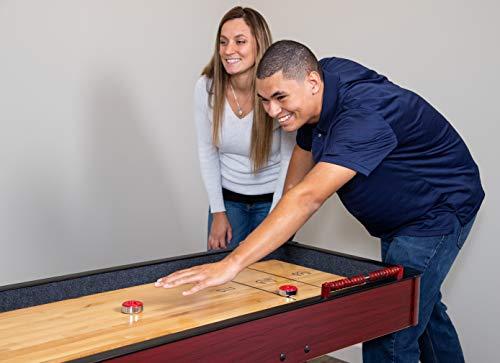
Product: Challenger Shuffleboard Table w Dark Cherry Finish, Hardwood Playfield and Storage Cabinets
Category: Sports & Outdoors | Sports & Fitness | Leisure Sports & Game Room | Arcade & Table Games | Shuffleboard | Shuffleboard Tables
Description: Antique bronze cabinet hinges and a dark cherry laminate add a classic, vintage look to this stylish table.
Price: $748.00 - $2,024.91
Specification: Product Dimensions:         98 x 15 x 31 inches ; 262 pounds    |Shipping Weight: 262 pounds (View shipping rates and policies)|ASIN: B077V954YD|    #22    in Shuffleboard Tables